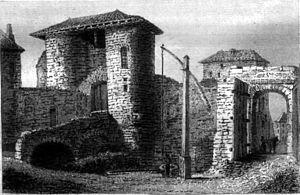
Dombasle-sur-Meurthe est une commune française située dans le département de Meurthe-et-Moselle, en région Grand Est. Ville-centre de l'unité urbaine qui porte son nom, elle appartient à l'aire urbaine de Nancy.